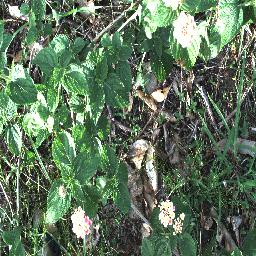
Label: lantana